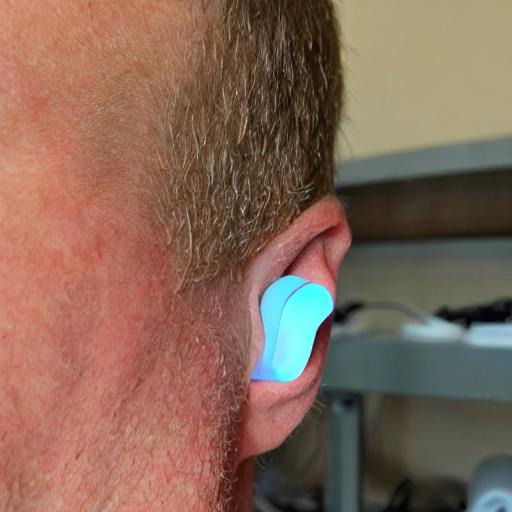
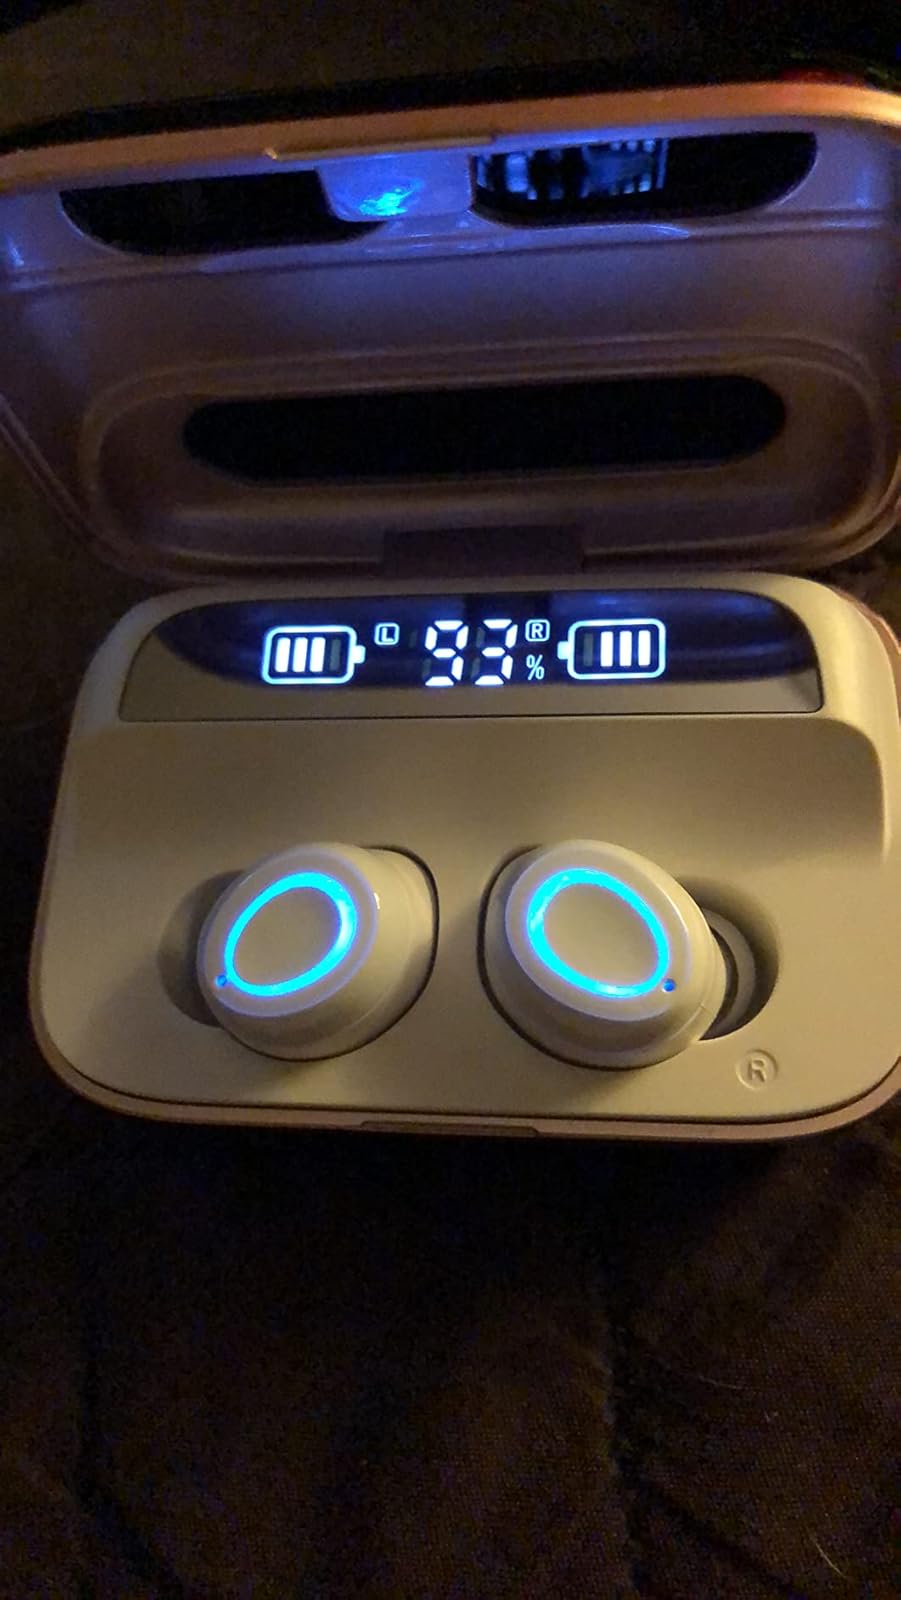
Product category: earbuds
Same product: no